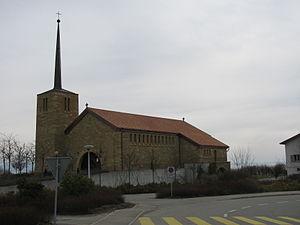
Église à St-Blaise NE
Saint-Blaise est une commune suisse du canton de Neuchâtel, située dans la région Littoral. Elle est située entre le pied du Jura et le lac de Neuchâtel, à son extrémité est.